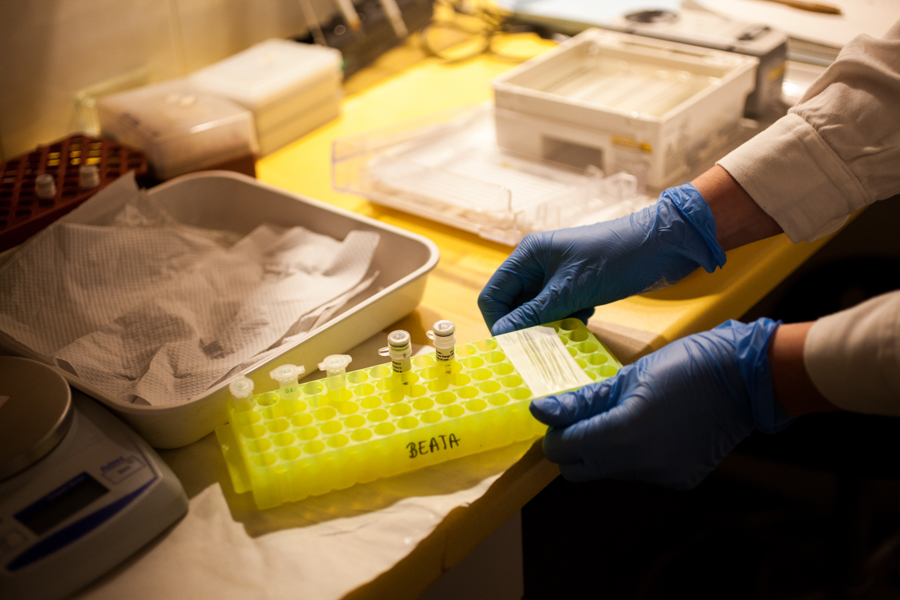
"Electrophoresis". Paraffilm preparation on a rack. Institute of Systematics and Evolution of Animals Polish Academy of Sciences in Cracov
Specialty: lab-equipment
Image credit: Karolina Fok